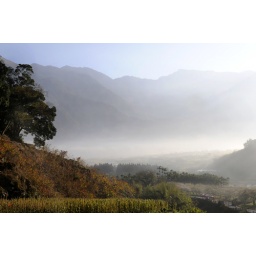
The autumn red bushes and plum garden with the fog mountain behind it in the morning of Gar I in Taiwan.